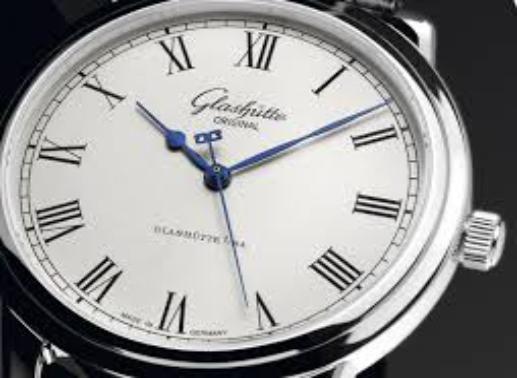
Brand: glashutte original
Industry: Electronic